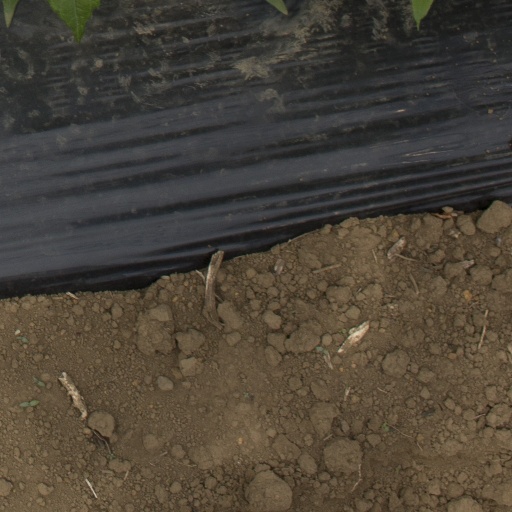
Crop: Jerusalem artichoke